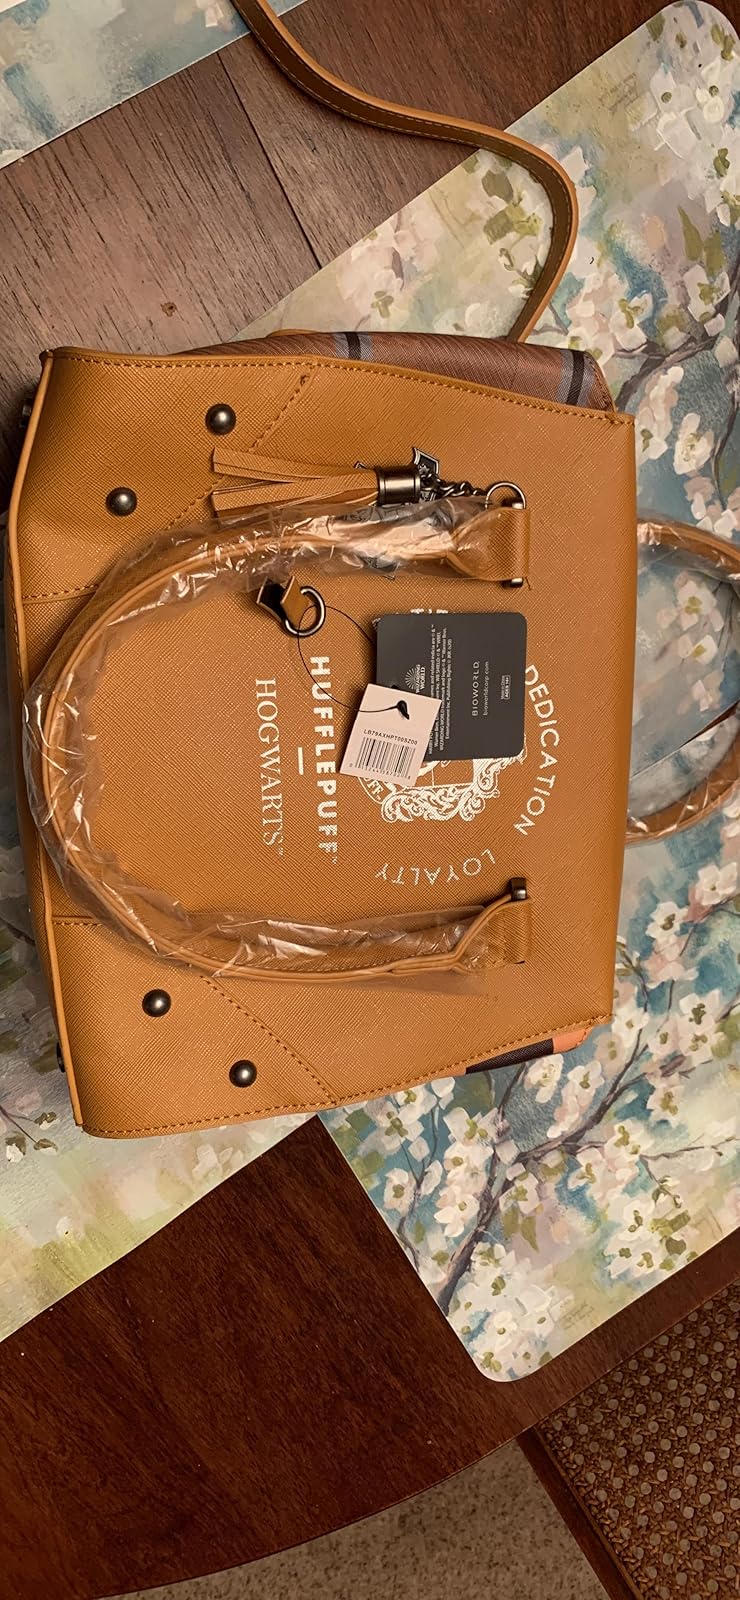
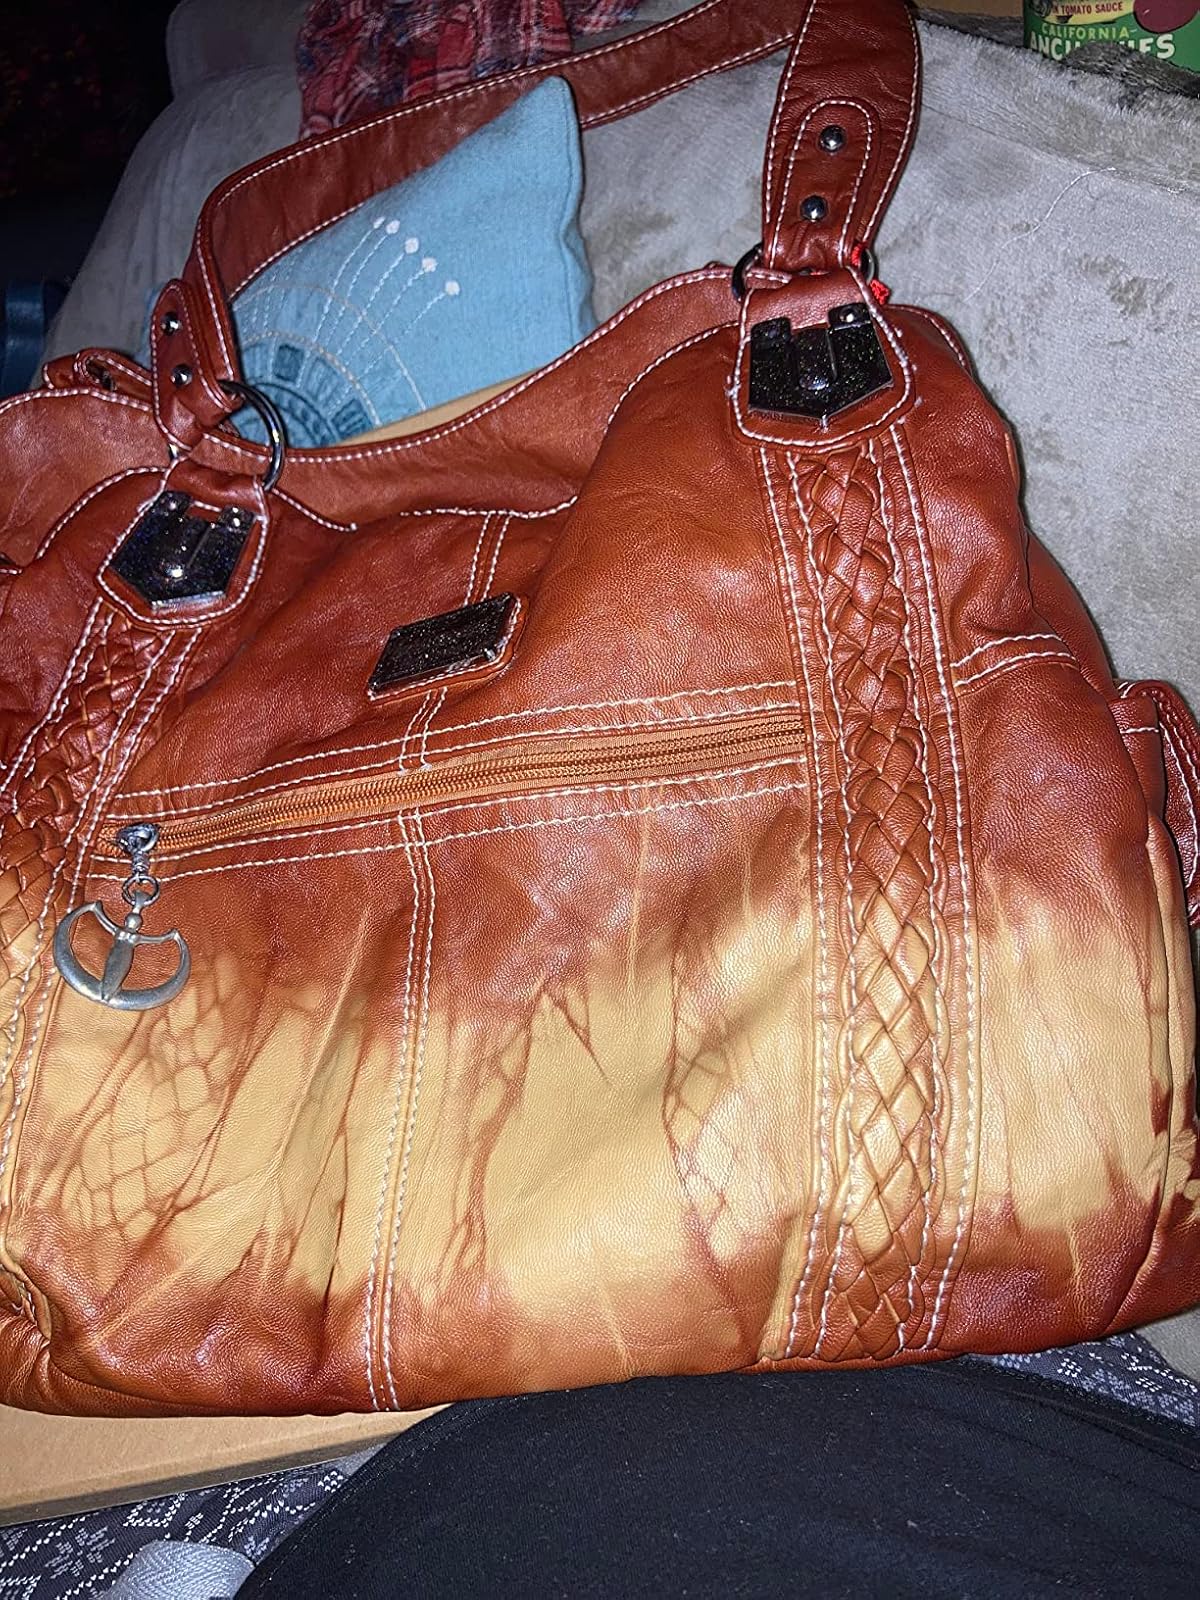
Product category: accessories_handbag
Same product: no